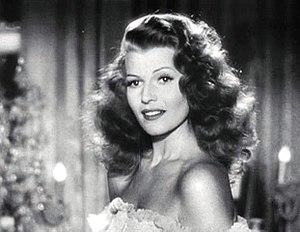
Gilda est un film américain réalisé par Charles Vidor, sorti en 1946. C'est le troisième des quatre films dans lequel Vidor dirige Rita Hayworth, film qui fait de l'actrice un mythique « sex symbol » et constitue l'apogée de sa carrière.
Le film noir est un genre ou un style cinématographique, faisant partie de la catégorie du film criminel. Il prend son inspiration de la littérature policière hard boiled et d'auteurs comme Dashiell Hammett, Raymond Chandler ou James M. Cain. La période qui voit son développement et son essor est généralement délimitée entre le début des années 1940 et la fin des années 1950. Son esthétique est influencée par le cinéma expressionniste allemand, dont certains réalisateurs comme Fritz Lang ou Robert Siodmak, furent par la suite des représentants notables du film noir, ainsi que par le réalisme poétique français des années 1930.